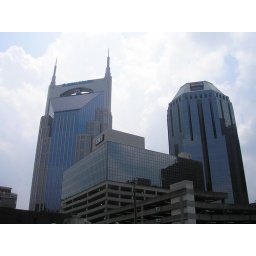
That building on the left looks like the evil tower in Lord of the Rings